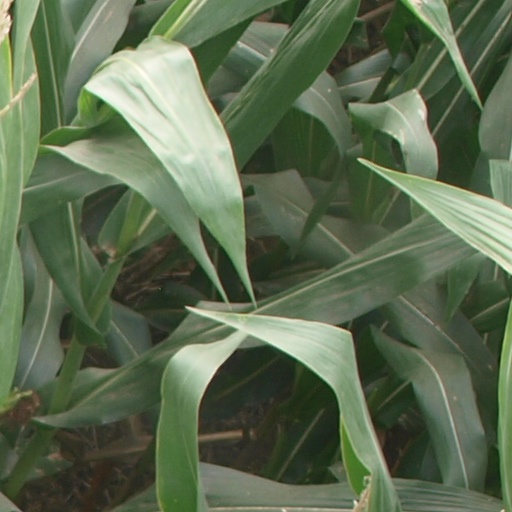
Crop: maize; corn